Miyauchi-Kushido Station

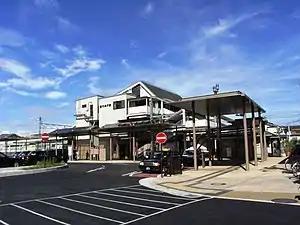
Miyauchi-Kushido Station in August 2008

is a passenger railway station located in the city of Hatsukaichi, Hiroshima Prefecture, Japan. It is operated by the West Japan Railway Company (JR West).